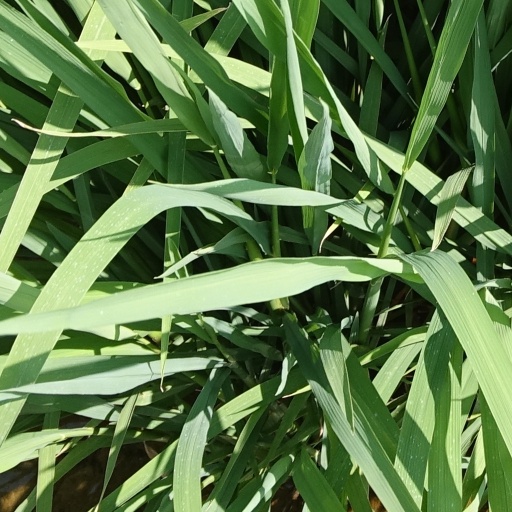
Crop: rice